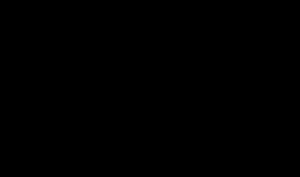
Le fluage est le phénomène physique qui provoque la déformation irréversible différée d’un matériau soumis à une contrainte constante, même inférieure à la limite d'élasticité du matériau, pendant une durée suffisante. Le fluage ainsi que la relaxation de contrainte sont deux méthodes en quasi statique de caractérisation des matériaux visqueux.